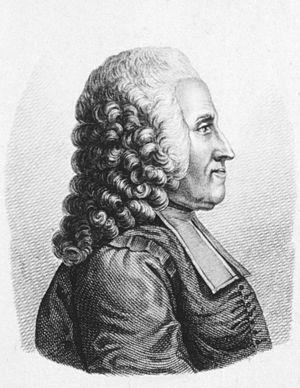
Jean-Baptiste Sénac, chimiste et médecin français, précurseur de la cardiologie, fut conseiller d'État et premier médecin de Louis XV, surintendant des eaux minérales du royaume. Il releva les points communs des symptômes en cardiologie.
Cette liste permet de comprendre les diverses évolutions chronologiques de la charge de Premier médecin du roi de France. Elle vient en complément de la Catégorie:Premier médecin du roi, qui fournit une liste des membres par ordre alphabétique.